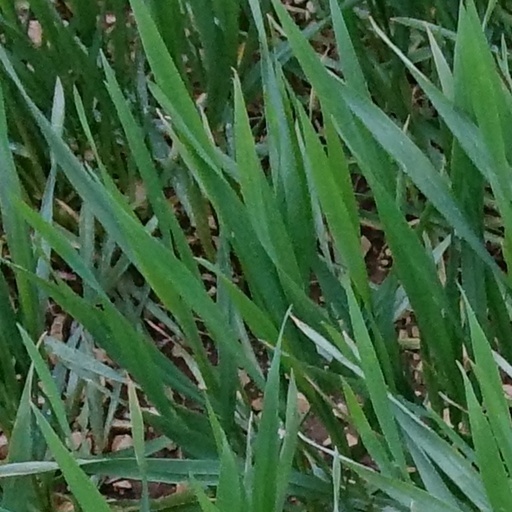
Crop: wheat